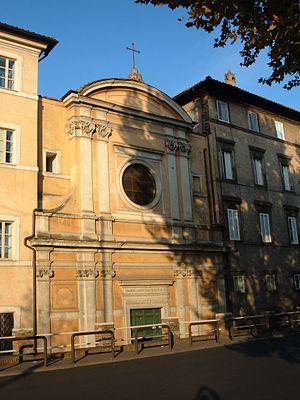
La congrégation des pieux ouvriers catéchistes ruraux dits aussi missionnaires ardorins, est un institut religieux masculin de droit pontifical. Les membres de cette congrégation cléricale font suivre leur nom de P.O.C.R.
L'église de San Giuseppe alla Lungara est une église paroissiale catholique située à Rome dans le rione Trastevere et donnant via della Lungara.